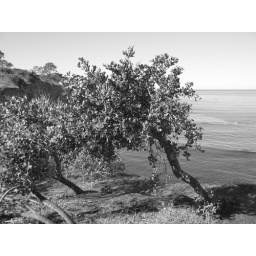
on the la jolla coastline near the cove...on the left side of the big white bridge